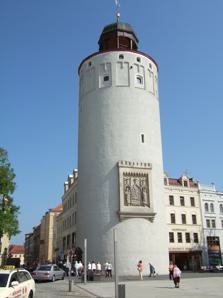
Building: Thick Tower
Country: Poland
Year built: 1250
For other uses, see Thick Tower, Sibiu . Tower in Görlitz, Germany Thick Tower Dicker Turm Originally, part of the historic fortification, the Thick Tower is now located in the center of Görlitz General information Type fortified tower Coordinates 51°09′14″N 14°59′14″E / 51.1538°N 14.9871°E / 51.1538; 14.9871 Completed 1250 Owner City of Görlitz Height 46m Website City's Webpage Guided Tour The Thick Tower ( German : Dicker Turm , pronounced [dɪkɐ tʊrm] ) erected in 1250 is part of the historic fortification of Görlitz . The 46-metre (151 ft) tall tower is the most massive tower in the city. Its walls in the lower part reach a thickness of 5.34 metres (17.5 ft), thus the name of a thick tower. Apart from it, the Nikolai Tower and the Reichenbach Tower are still preserved. In total, Görlitz had four large watchtowers and defense towers. History The tower was erected in 1250. In 1305 a stone tower and a stone gate next to the stone street were mentioned. The tower guard got a living room and a chamber inside the tower in 1529, which have been abolished in October 1904. The tower kept its appearance throughout the centuries. However the fighting platform was walled up and a new copper hood in Renaissance style was added in the 16th century. The former triple gateway next to the tower has been demolished. Originally the inner gate was connected to the city walls and stood in front of the tower on the Stone street . The middle passage was covered with a building and had a portcullis made of wood and equipped with iron shoes. The outer gate was a fortified building similar to a bastion . A stone bridge spanned the trench. The bridge and the gate were connected by another drawbridge, which has been replaced in 1772. In 1778 the portcullis was removed and in 1838 the outer and the middle gate were removed. In 1847-48 the inner gate and the stone bridge were demolished. The trench was filled. Between 1974 and 1999 students of the local university used the upper tower for their parties. Since 2006 tourists can book guided tours on the tower. Historic fortification next to the tower View from the tower Tower premises Sandstone Relief Sandstone relief Since the town had been loyal to the crown during the Hussite wars , it was awarded a town coat of arms by Emperor Sigismund . The sandstone relief by Briccius Gauske on the tower depicts this coat of arms together with the two figures of Mary and Saint Barbara . Originally the relief was located next to the inner gate, but was attached to the tower in 1856. The inscription on the relief states... INVIA VIRTUTI NULLA EST VIA No path is impossible for bravery References Wikimedia Commons has media related to Frauenturm_/_Dicker_Turm .